Abbott district

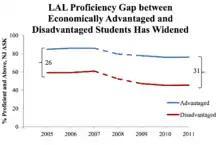
From 2005 to 2011, the gap between advantaged and disadvantaged students widened in Language Arts proficiency

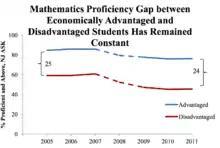
From 2005 to 2011, the gap between advantaged and disadvantaged students remained constant in Math proficiency

The program improved achievement in early grades, but not in upper grades. Early education programs including free preschool helped close part of the gaps for Fourth graders whose performance gap "narrowed from 31 points in 1999 to 19 points in 2007, and on state reading tests from 22 points in 2001 to 15 points in 2007." However, as students advanced in grade, their relative performance gains were lost, such that high school students showed no improvement at all and one expert, the Assistant Commissioner at the New Jersey Department of Education from 2002 to 2007 said that the program had not eliminated the effects of poverty. "When you get to middle school, eighth grade, high school – forget about it. This has been a huge failure."